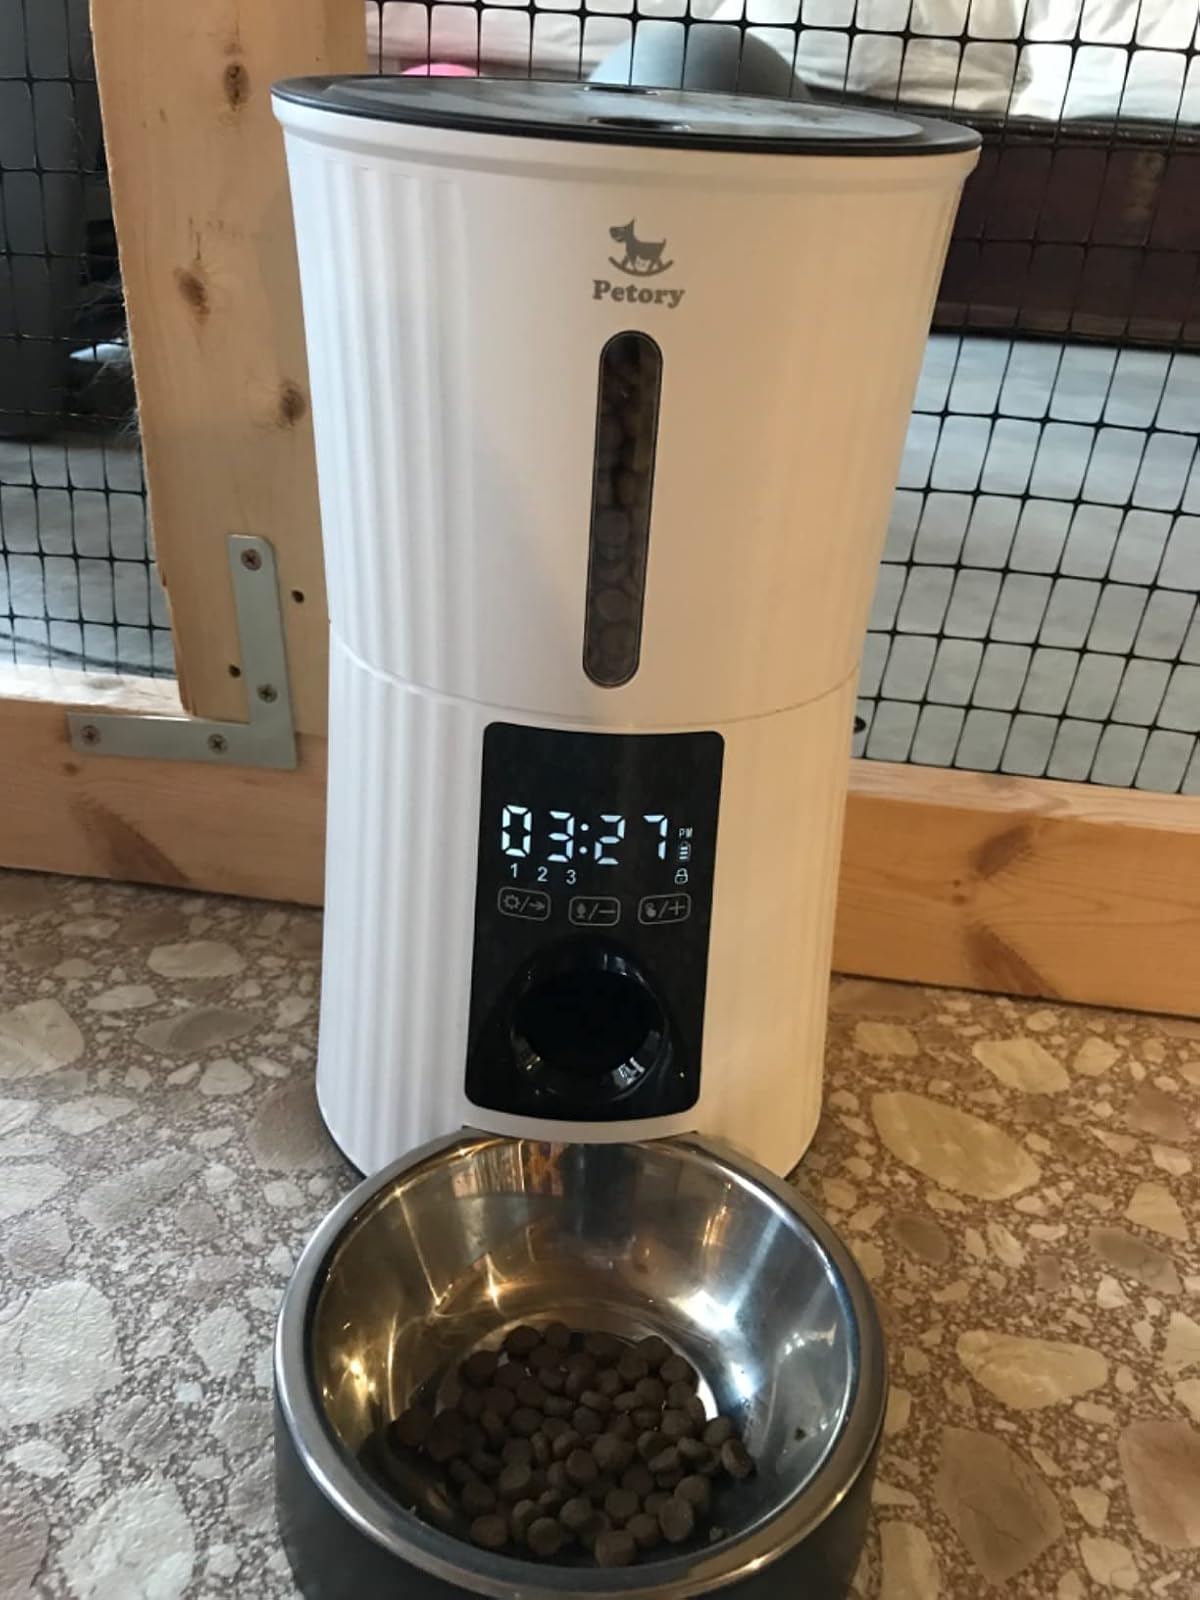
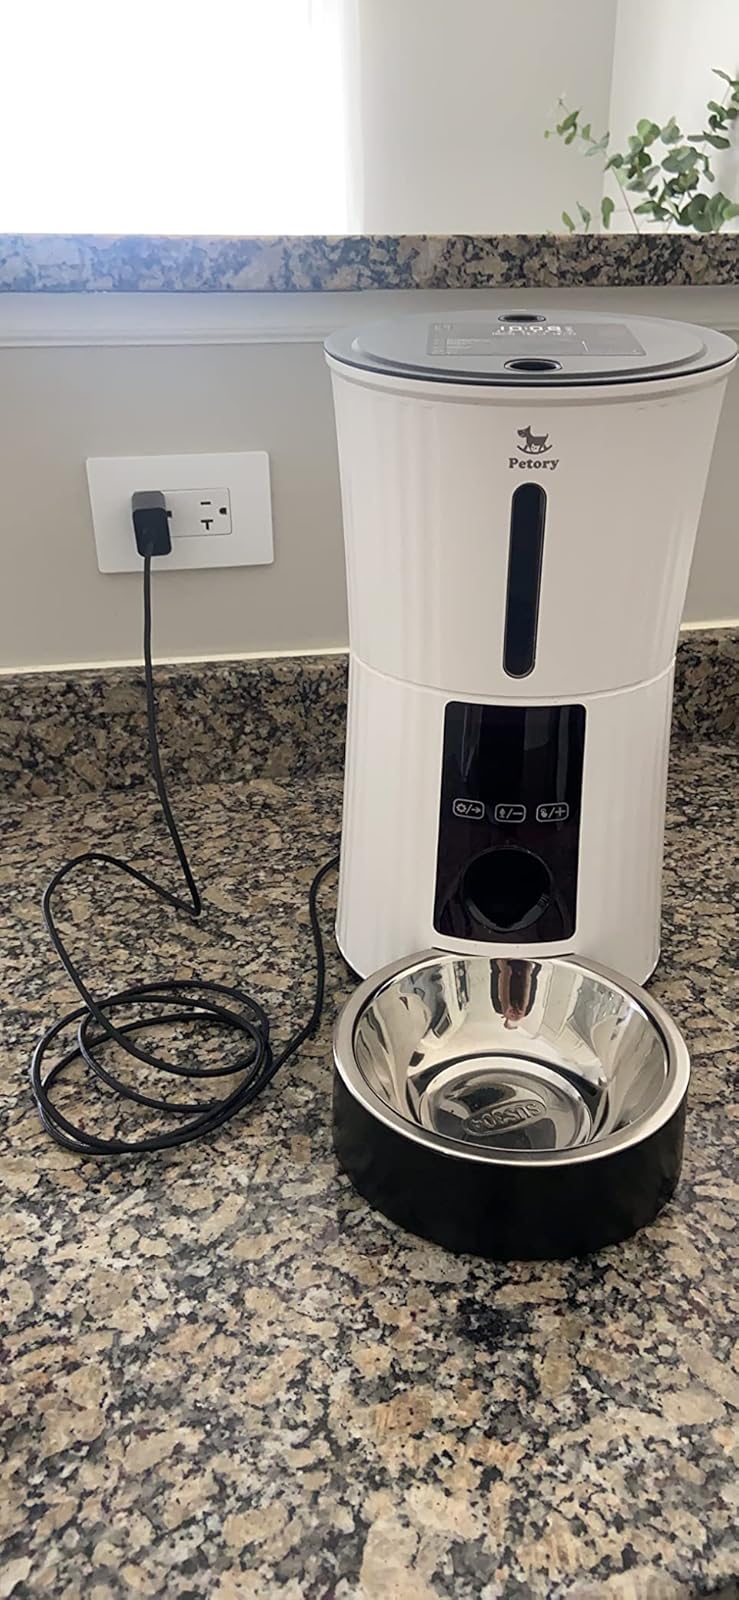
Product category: items_feeder
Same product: yes